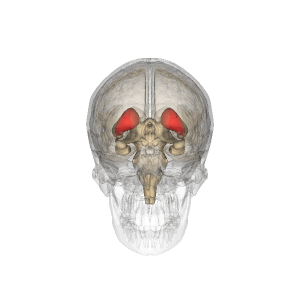
Le noyau caudé d'origine télencéphalique est l'un des trois principaux composants des ganglions de la base, les deux autres étant le putamen et le globus pallidus formant tous deux le noyau lenticulaire. Le striatum est l'ensemble formé par le noyau caudé et le putamen, et représente plutôt une unité fonctionnelle qu'anatomique. Ils sont en effet tous les deux la voie d'entrée dans les ganglions de la base pour les informations venant du cortex.